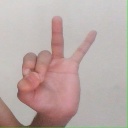
अक्षर: ण